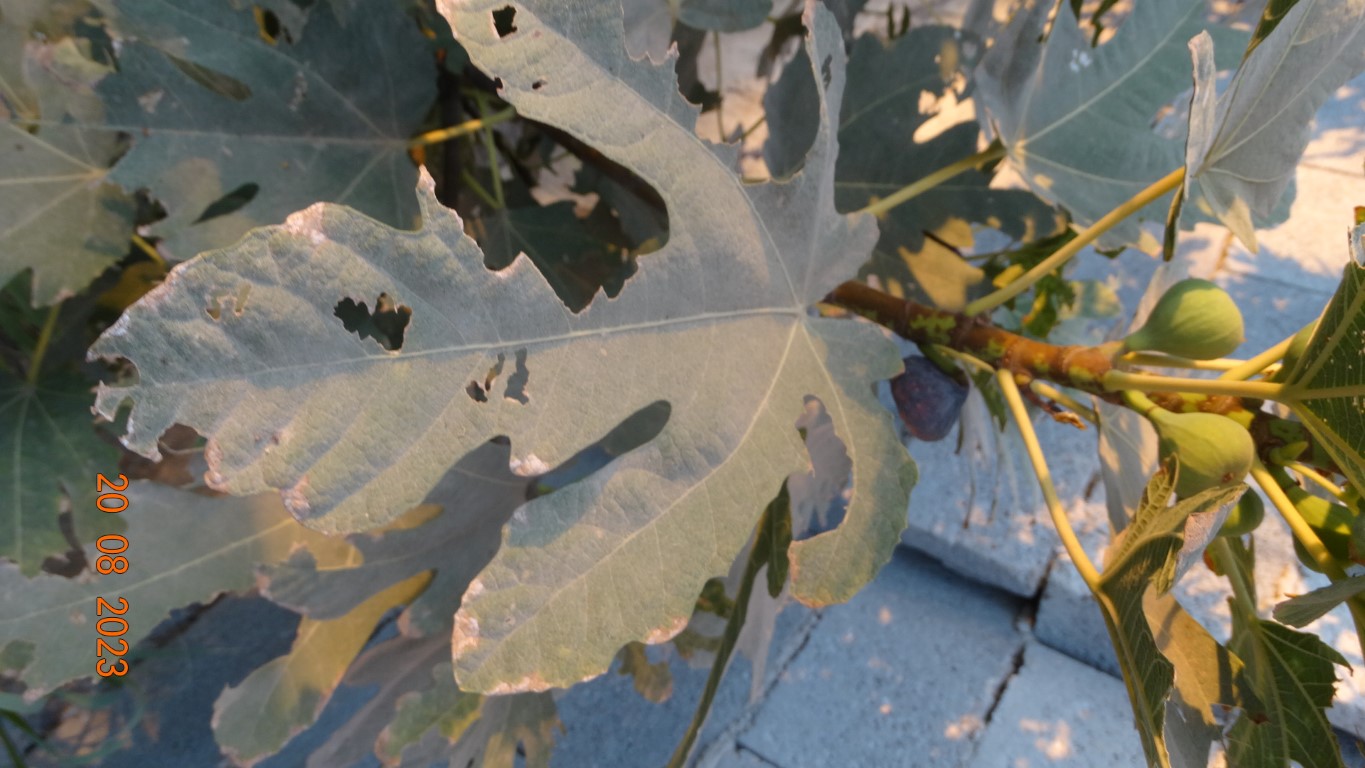
Label: infected